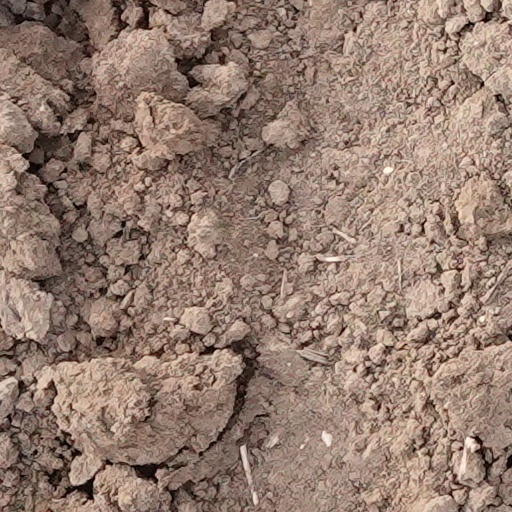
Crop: wheat